Sky position (RA, Dec in degrees): 203.675, 14.395
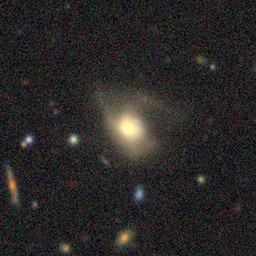
Galaxy morphology: Disturbed Galaxies